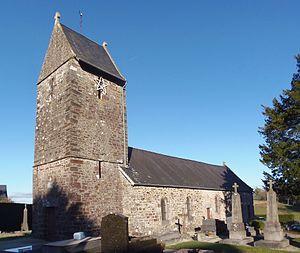
Grimesnil (Normandie, France). L'église Saint-Pierre.
Grimesnil est une commune française, située dans le département de la Manche en région Normandie, peuplée de 61 habitants.